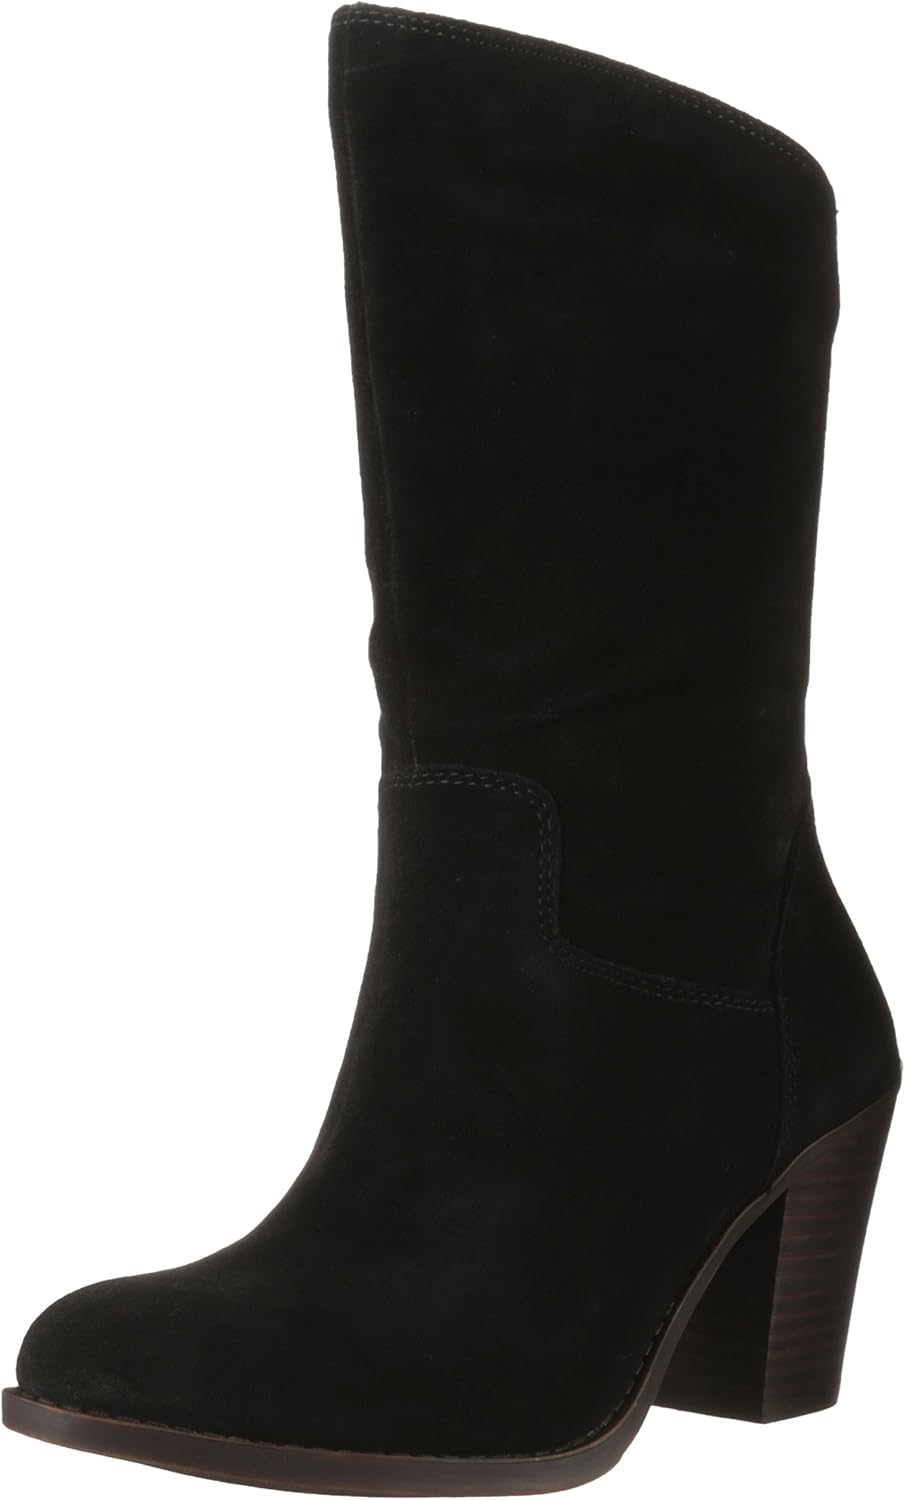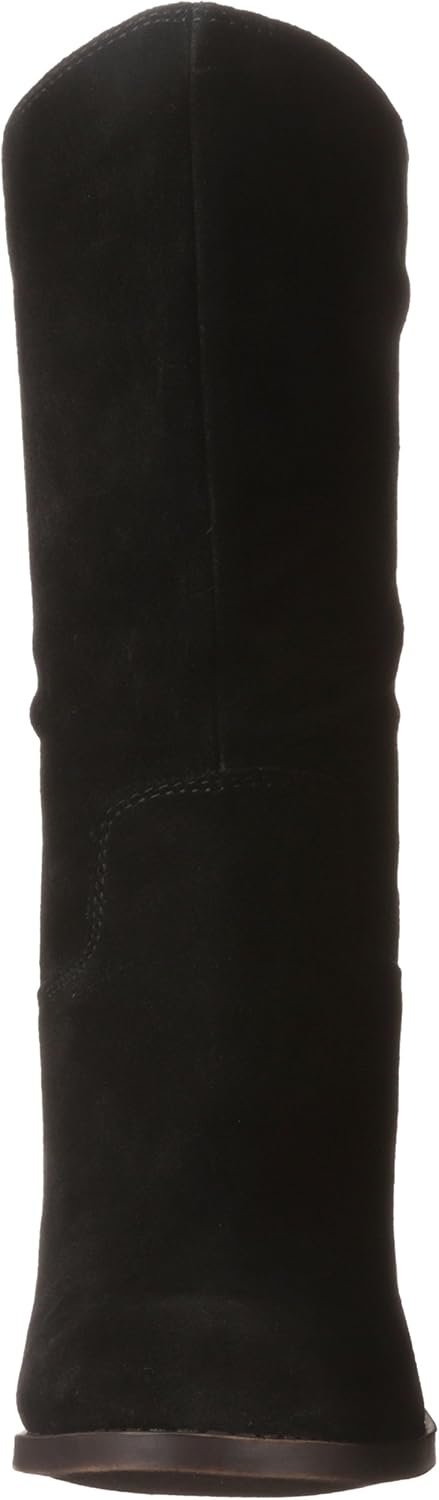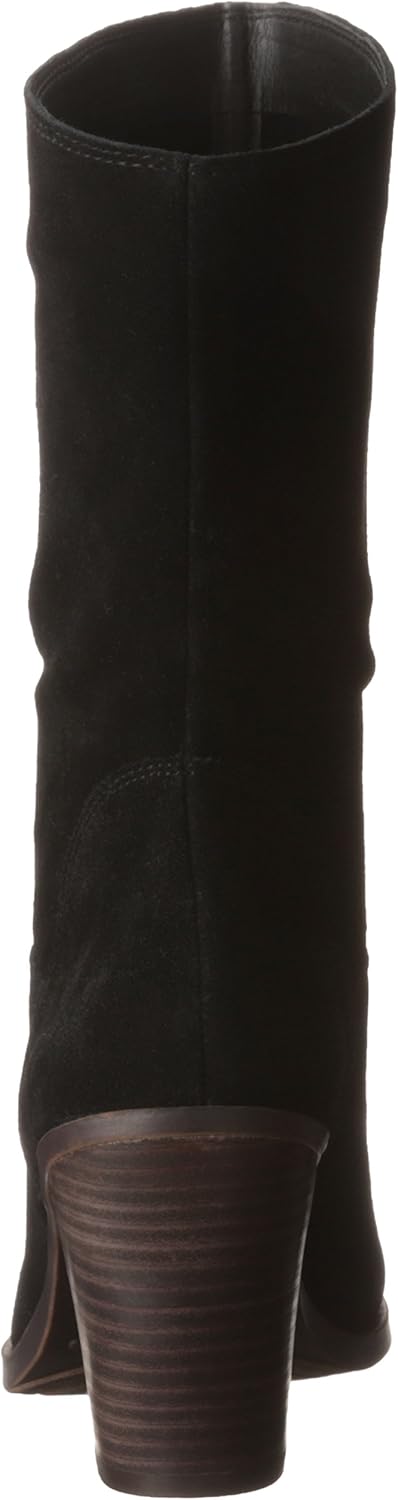
Lucky Brand Women's Embrleigh
Category: AMAZON FASHION
Rooted in rock 'n' roll with a signature sense of humor, Lucky Brand stands for independent thinking, individual style and a feeling as authentic as love. Friends since youth, creators Gene Montesano and Barry Perlman shipped the first order of Lucky Brand in 1990, and have been renowned for their great-fitting jeans and vintage-inspired apparel and accessories ever since.
Features: 100% Leather | Imported | Manmade sole | Shaft measures approximately 10" from arch | Heel measures approximately 3" | Boot opening measures approximately 14" around | Pull-on boot with overlay at vamp and asymmetric topline opening | Stacked block heel | Lightly padded footbed